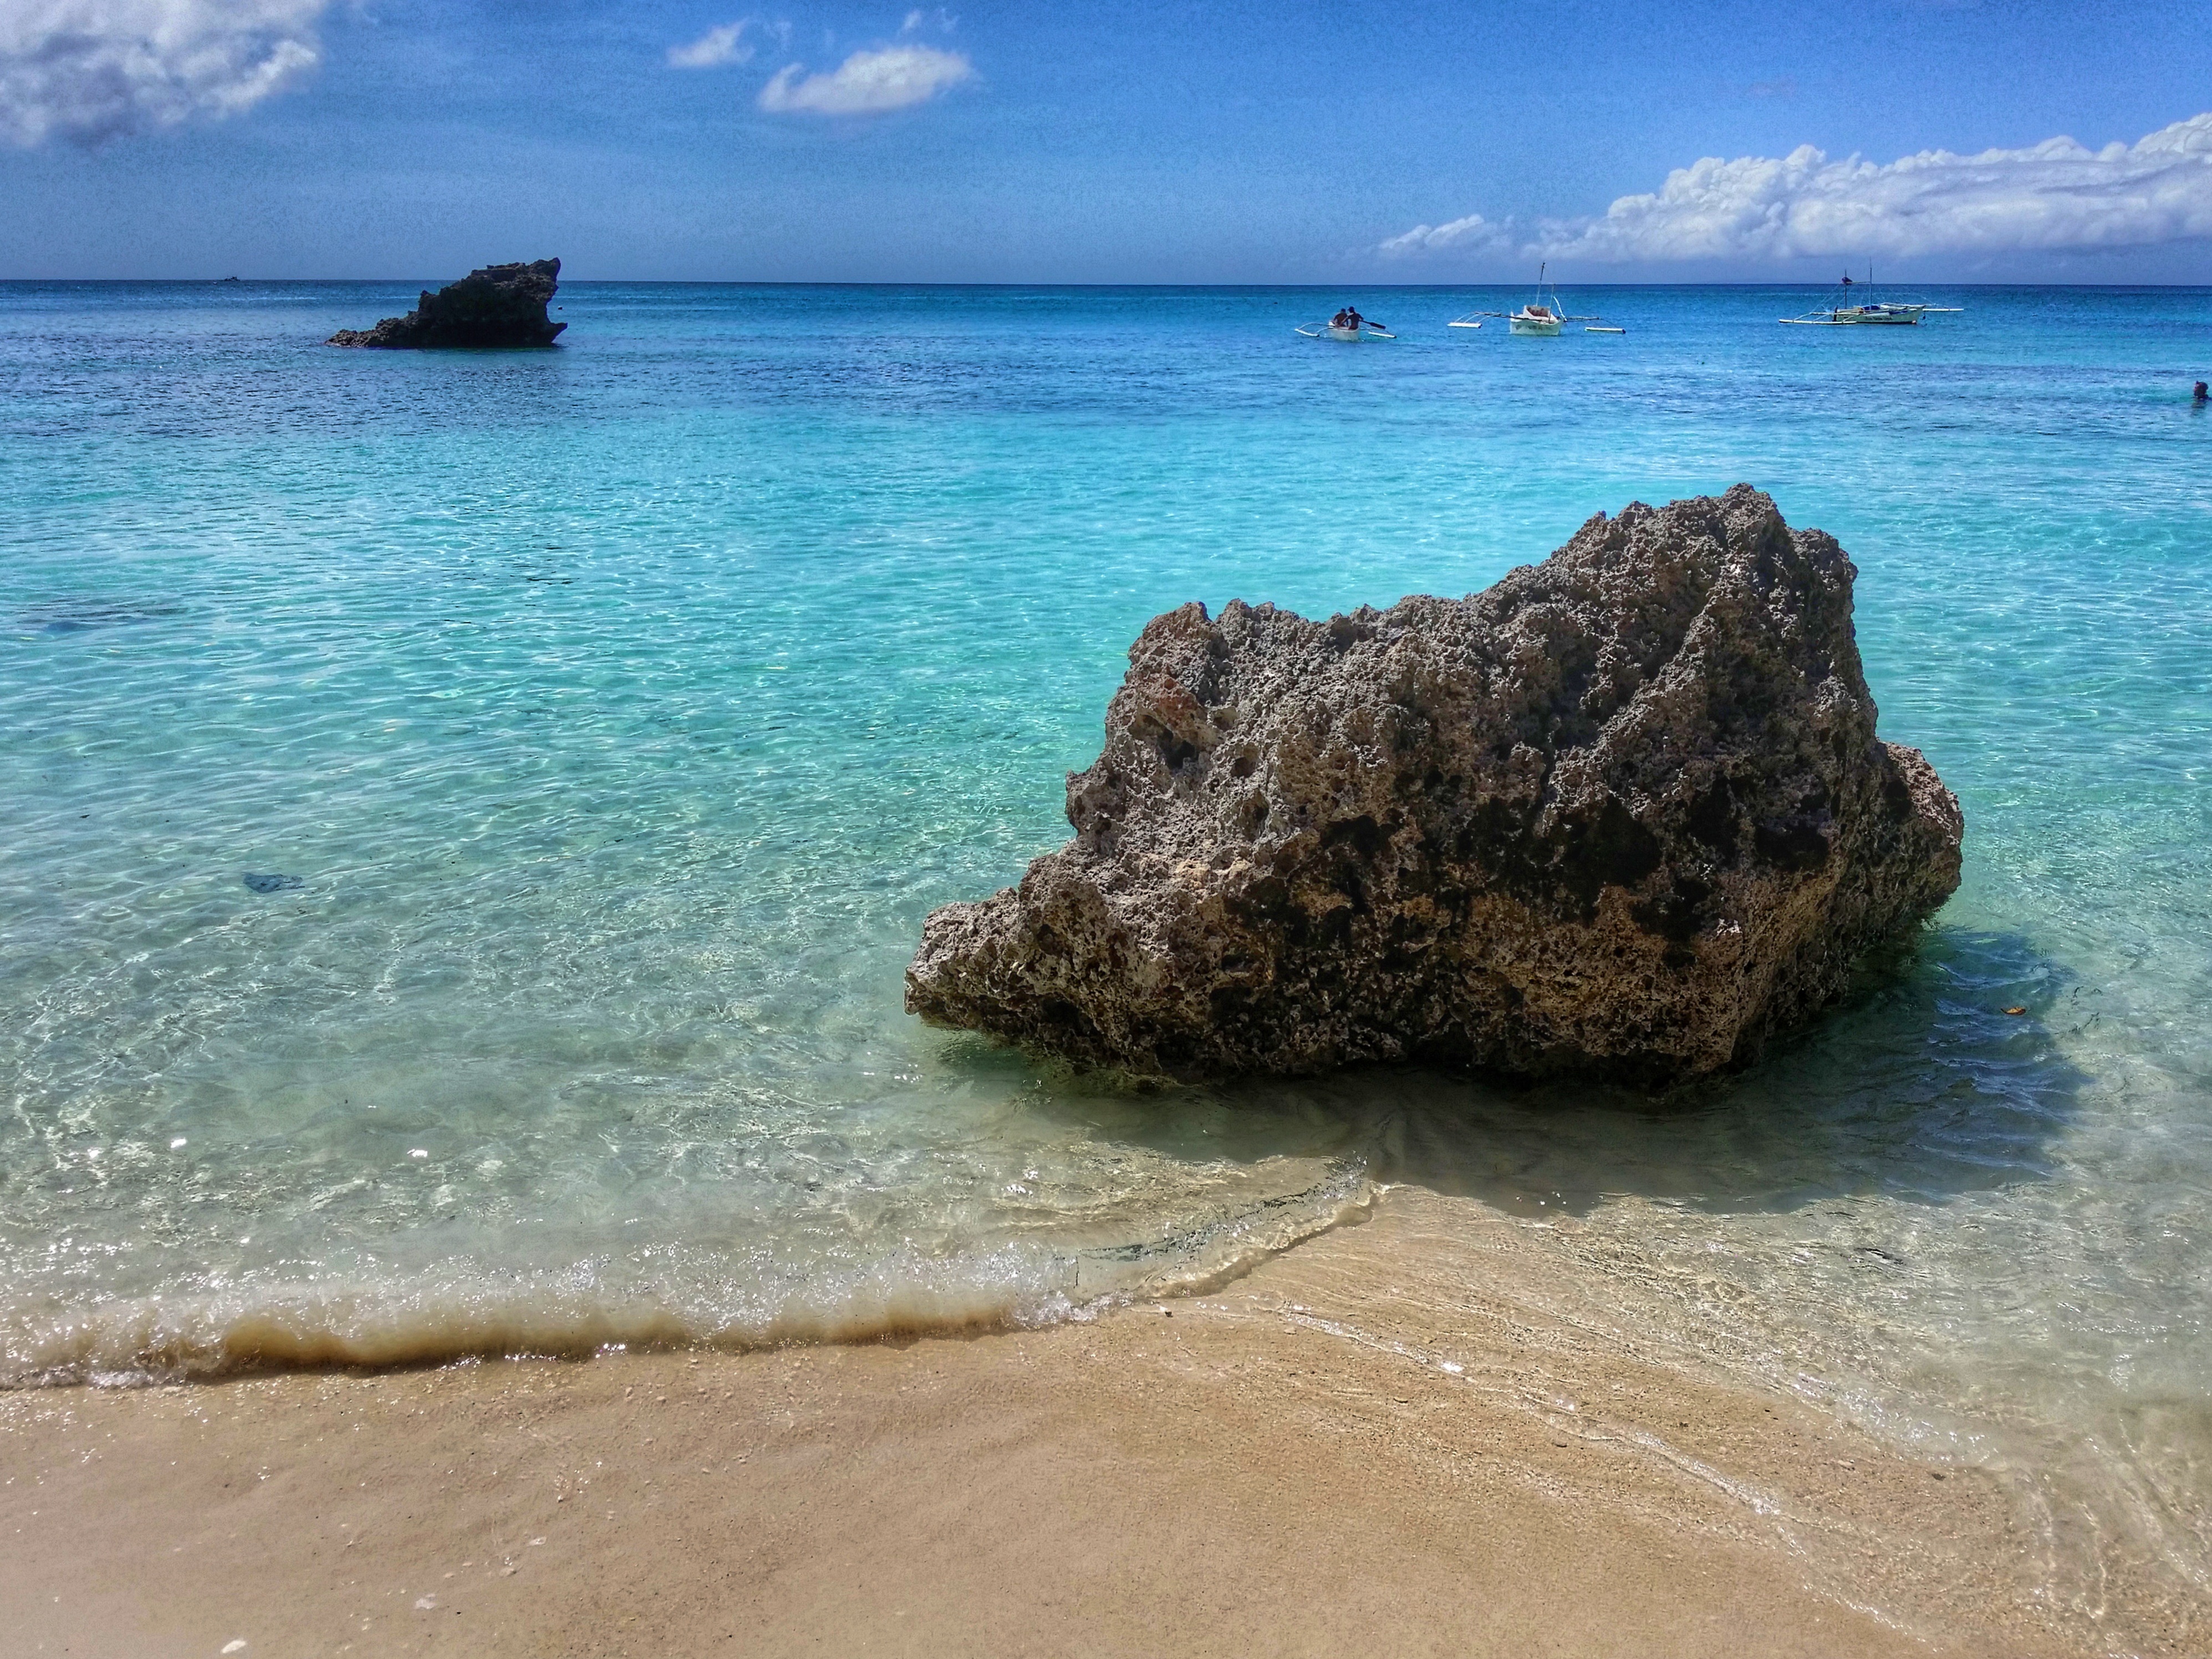
beach, sea, coast, water, sand, rock, ocean, sky, shore, wave, cove, holiday, bay, island, terrain, material, body of water, places of interest, clouds, philippines, gorgeous, cape, islet, crystal clear, landform, boracay, geographical feature, wind wave, sulu sea, diniwid beach